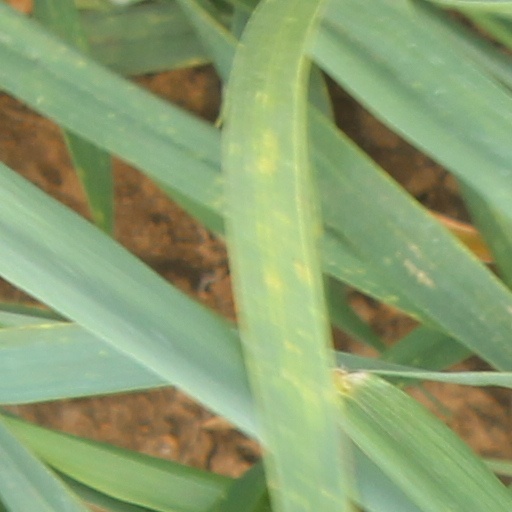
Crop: wheat